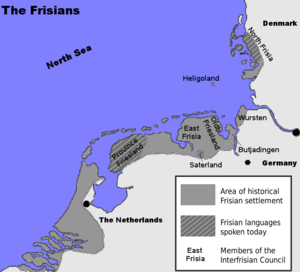
La Frise est une région historique du nord-ouest de l'Europe, sur le littoral de la mer du Nord. On utilise aussi parfois le pluriel. Au cours des siècles, son étendue a varié.